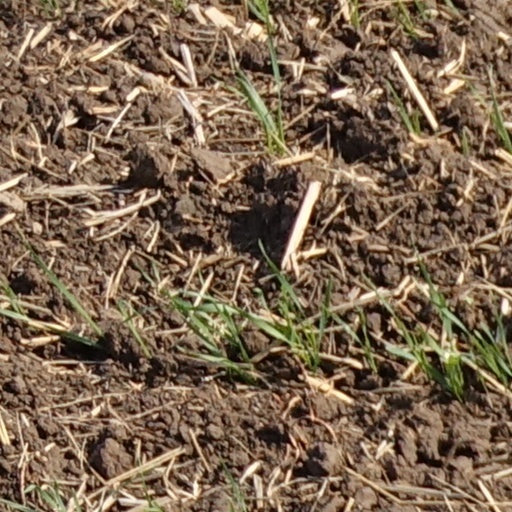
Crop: wheat